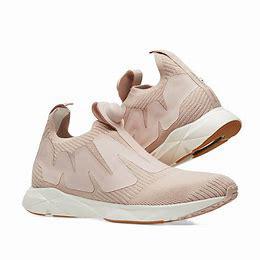
Brand: Reebok
Model: Pump Supreme